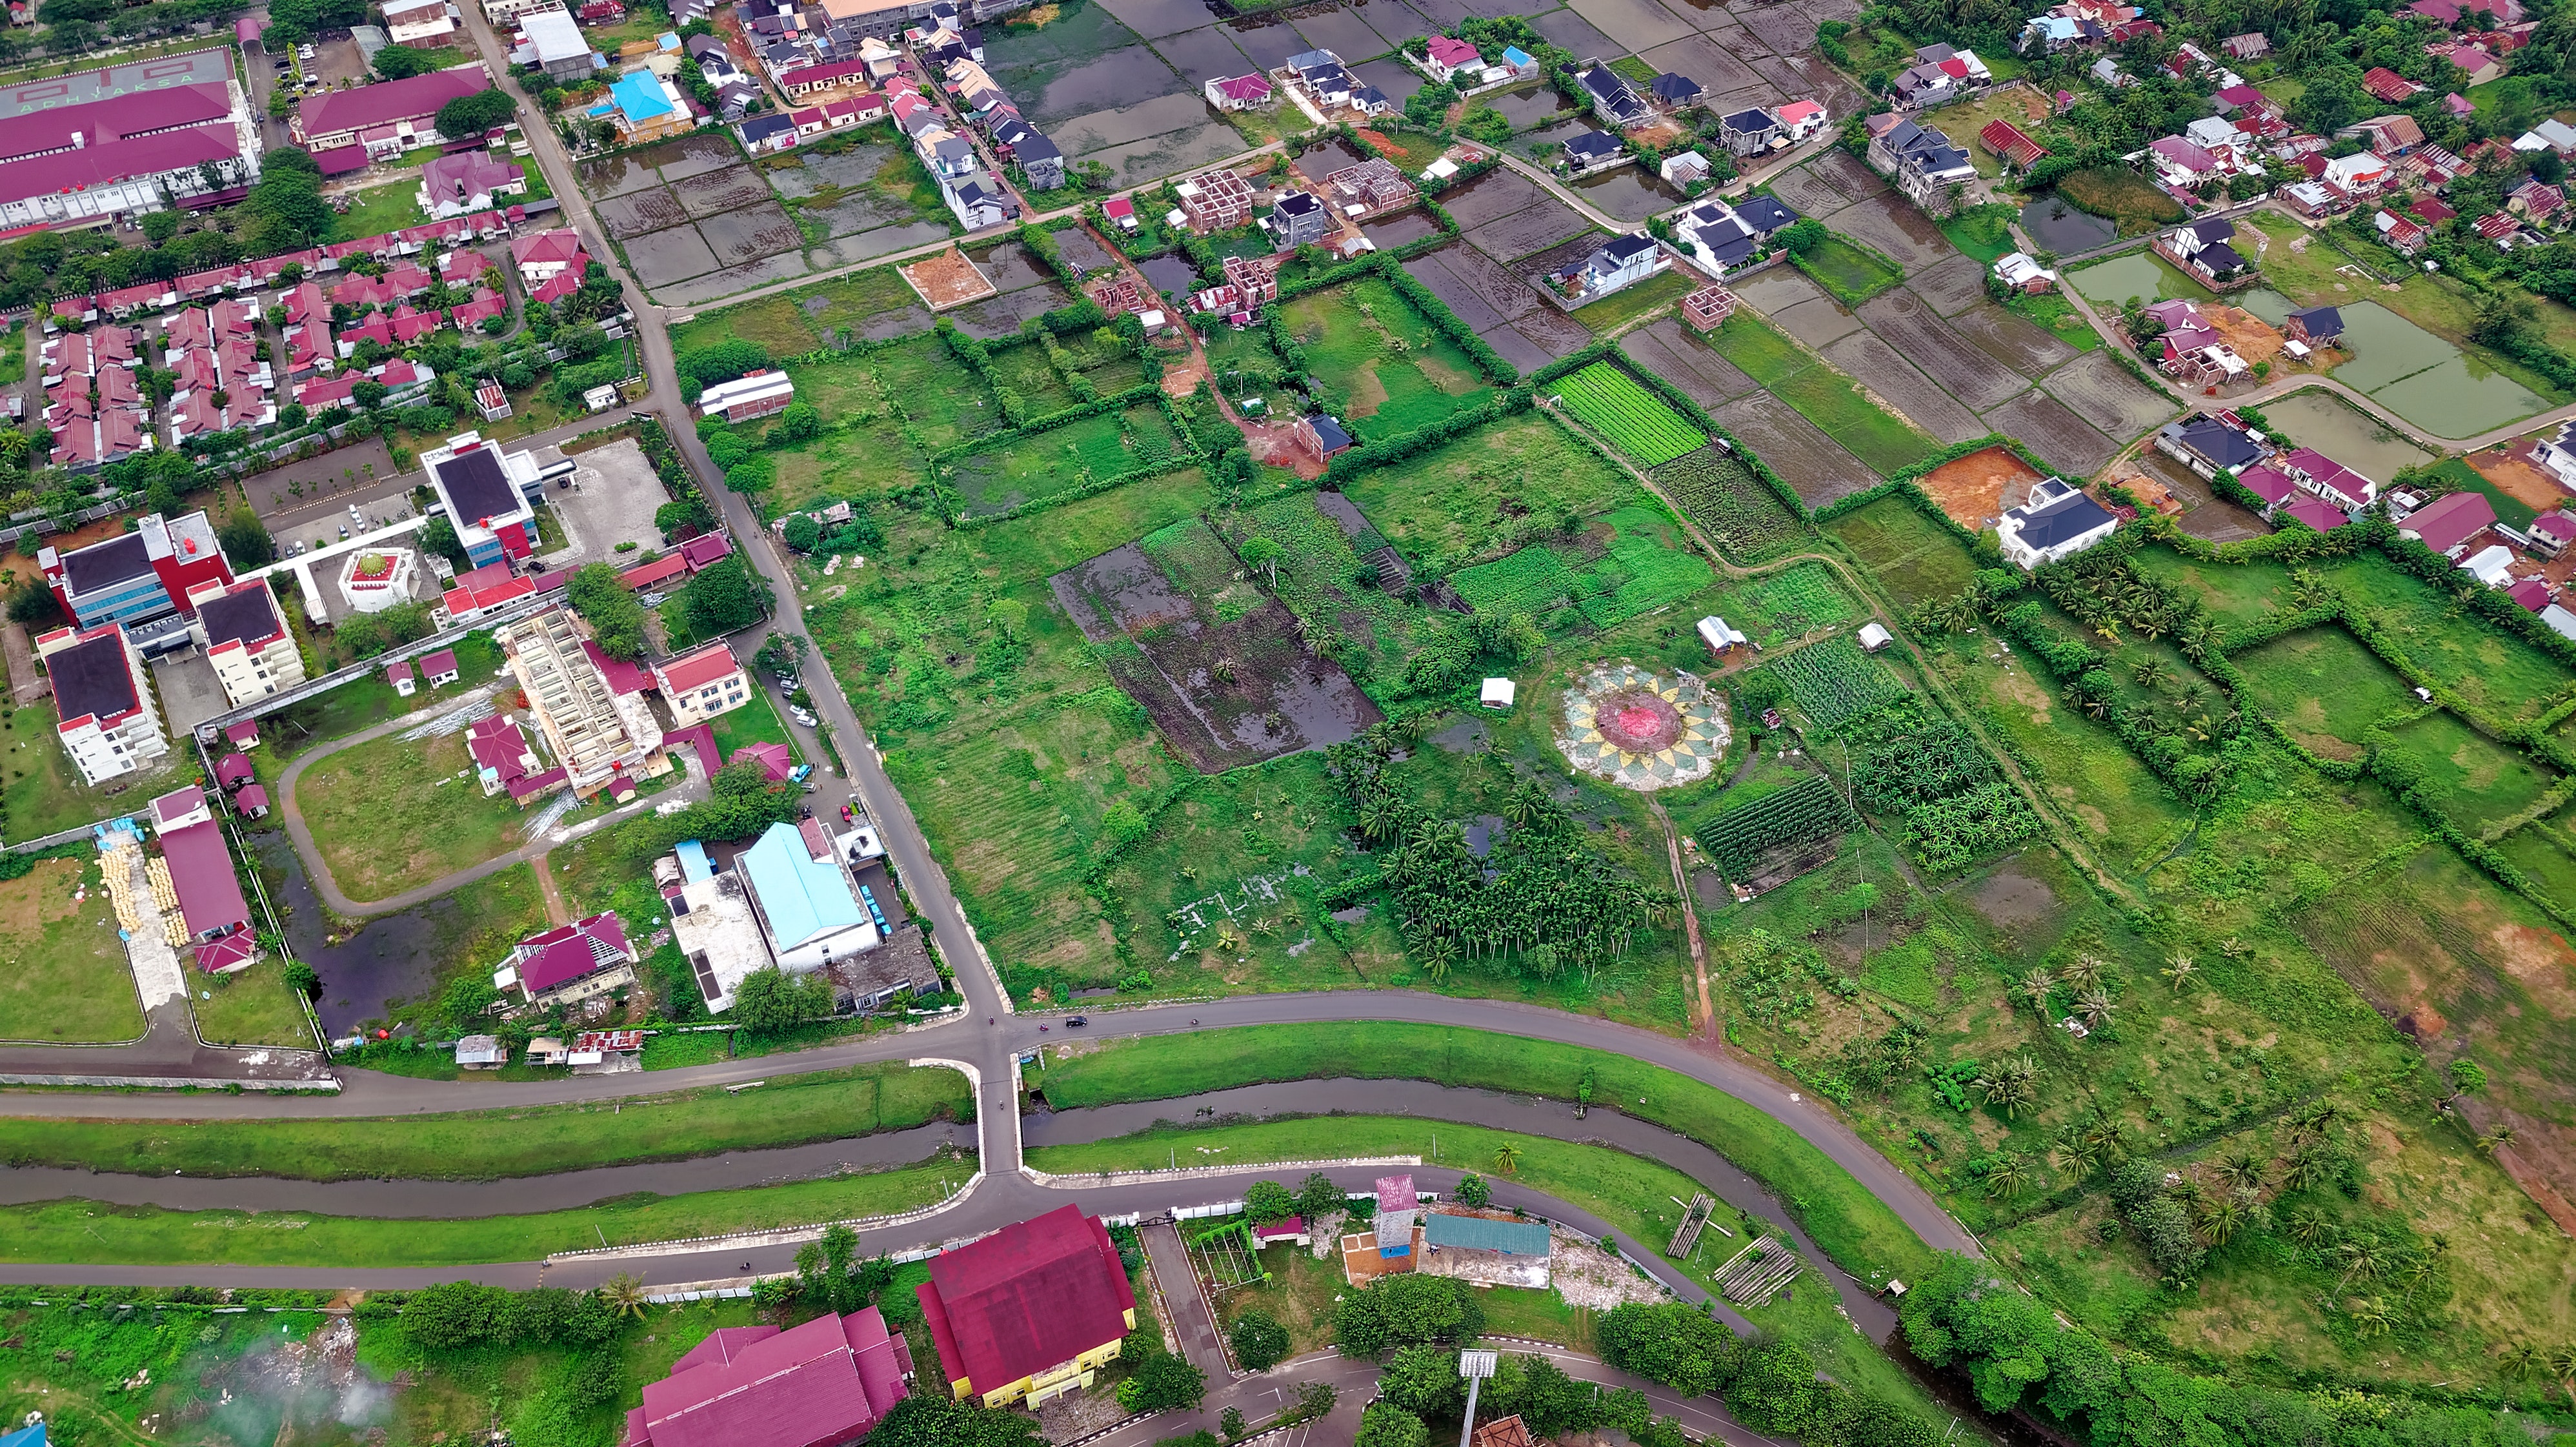
aerial photography, bird's eye view, suburb, residential area, urban area, photography, neighbourhood, metropolitan area, city, grass, rural area, land lot, landscape, urban design, village, tree, house, plant